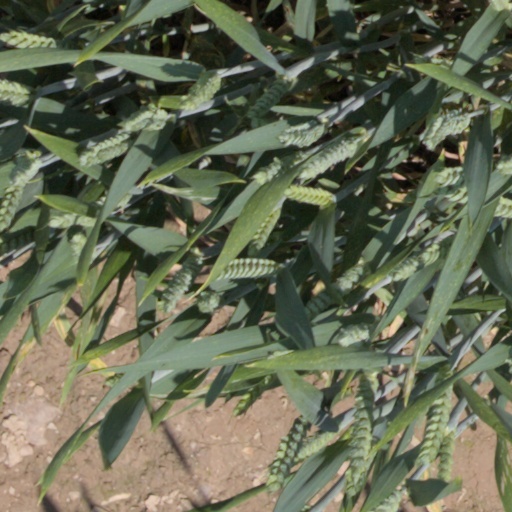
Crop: wheat